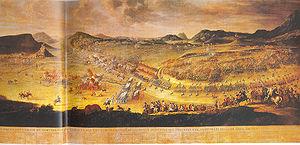
1707 est une année commune commençant un samedi.